Women in Macau

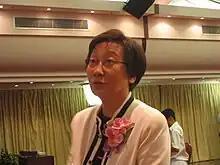
Susana Chou Vaz da Luz, also known as Chou Kei Jan, is a female politician in Macau.

Women in Macau, as described by Candice Chio Ngan Ieng, president of the Macau Women's General Association (AGMM), in 2010 are currently defining themselves as capable and irreplaceable powers to Macau's modern-day civilization.